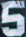
Number: 5